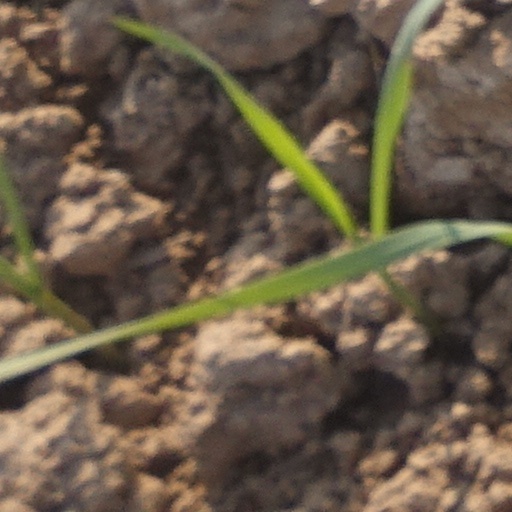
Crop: wheat